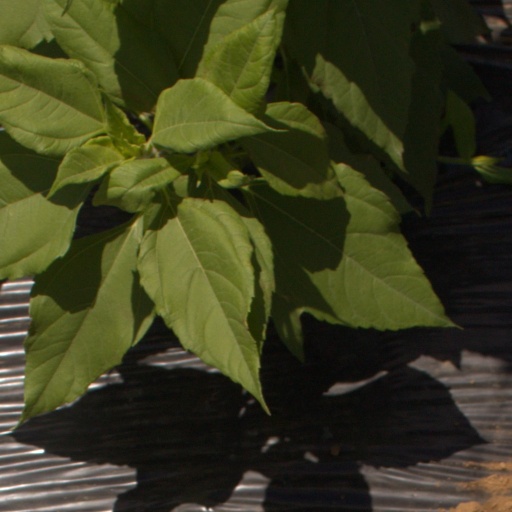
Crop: Jerusalem artichoke